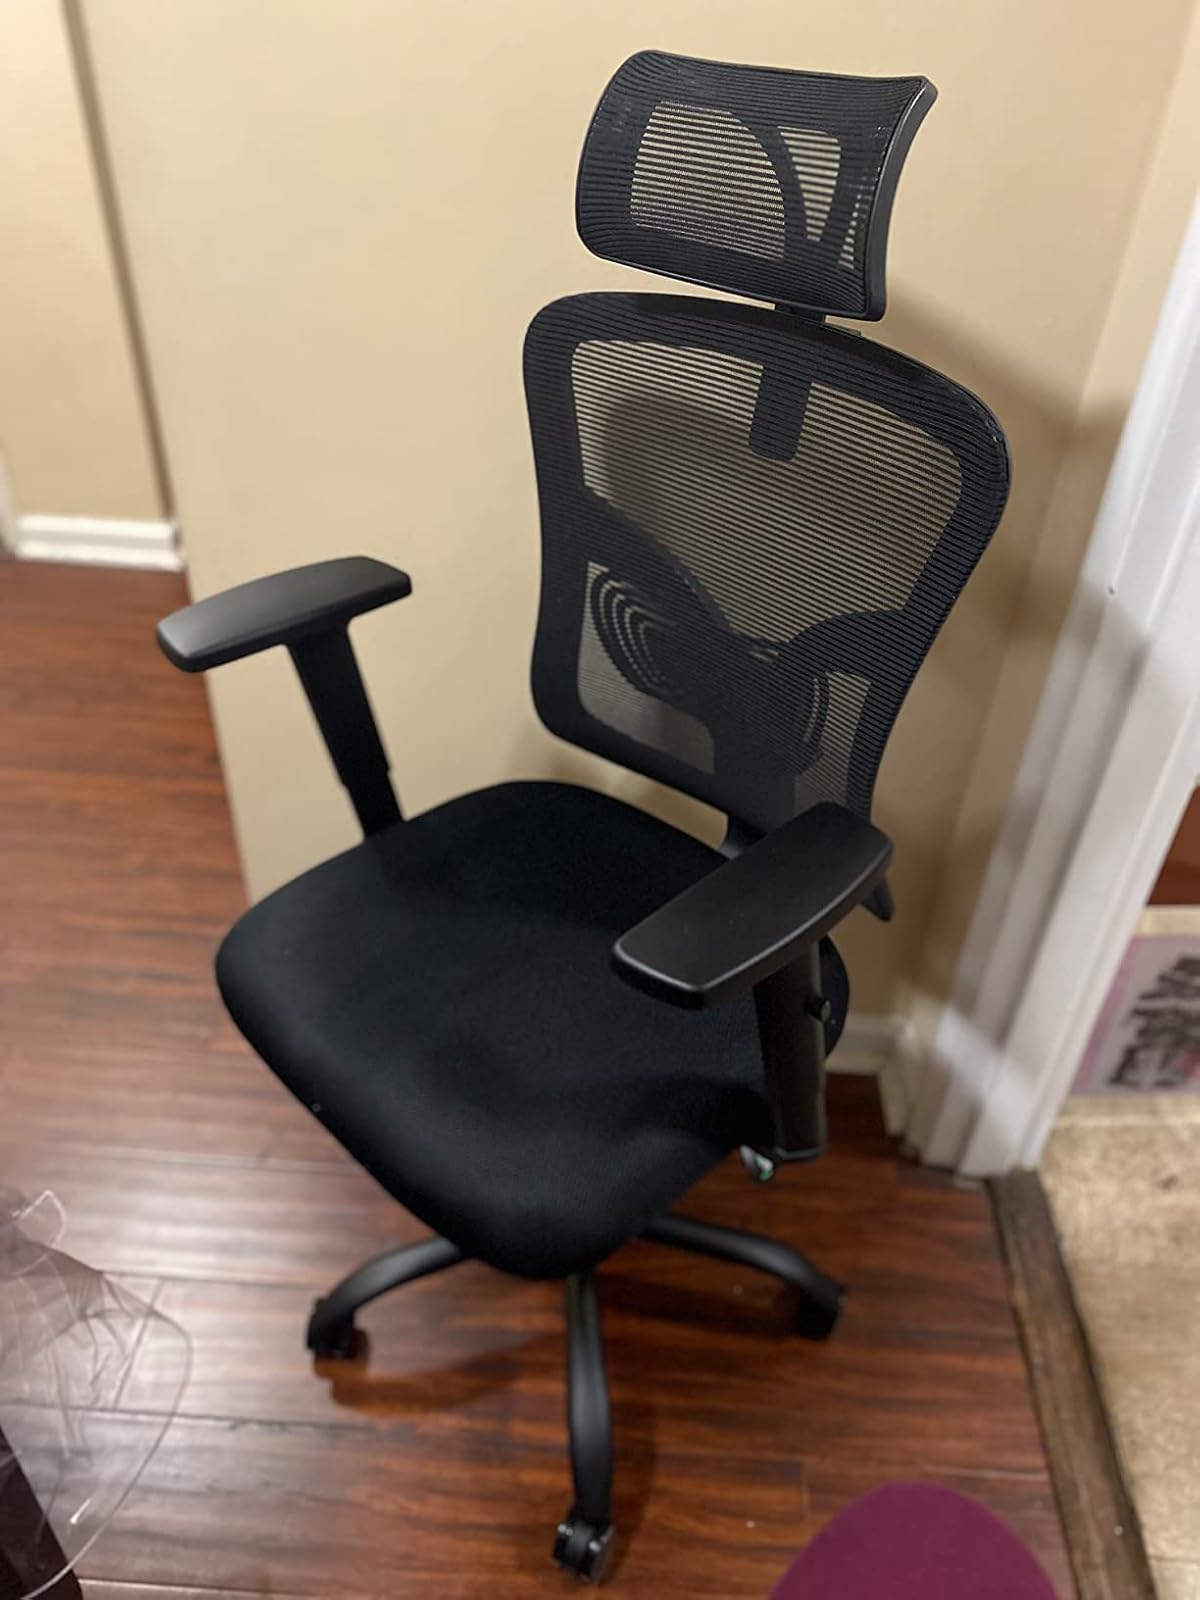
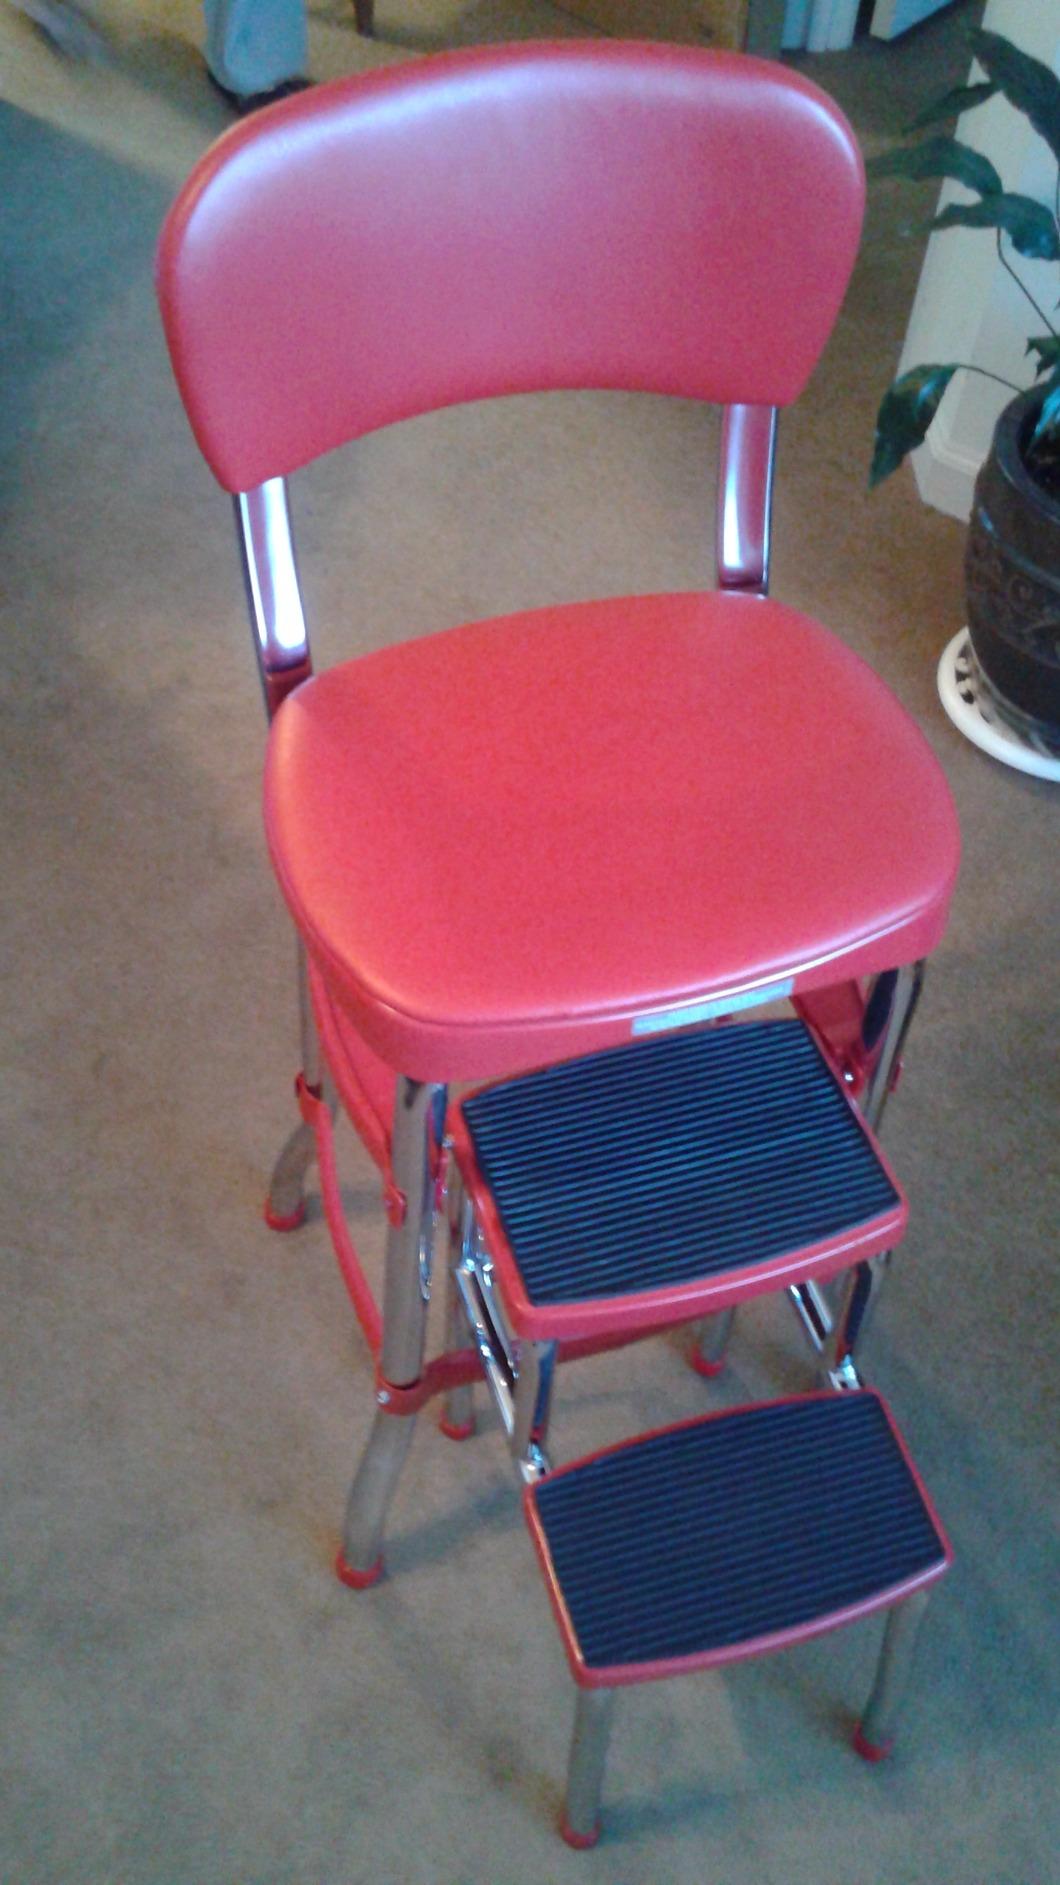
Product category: items_chair
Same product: no